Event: Ecuador Earthquake
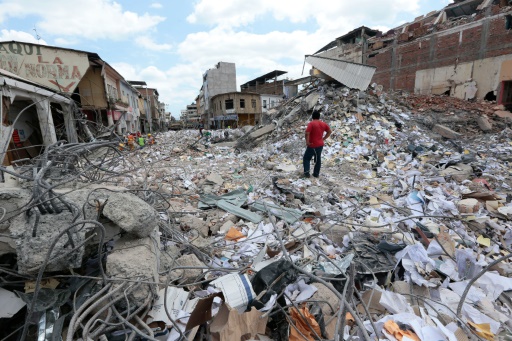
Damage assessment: damage